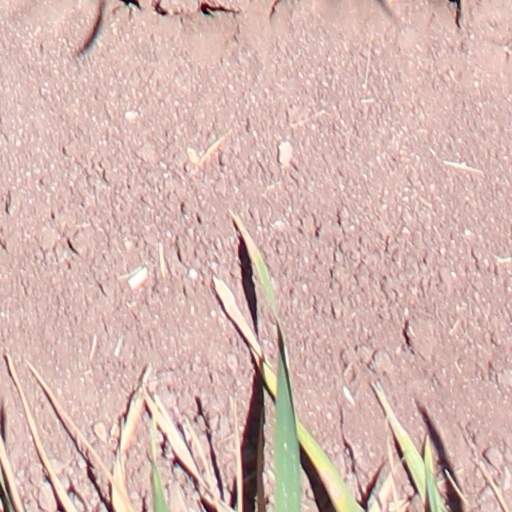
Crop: wheat